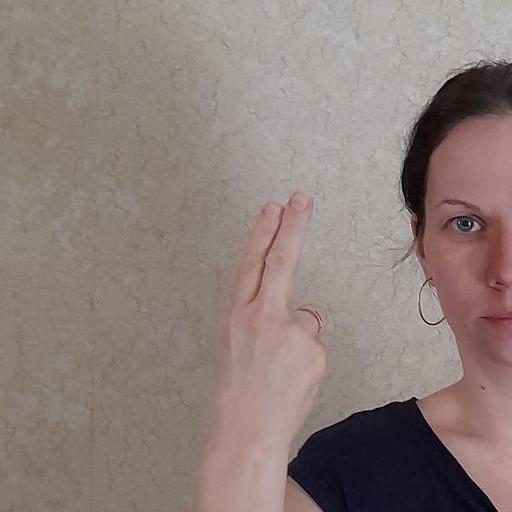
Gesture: two_up_inverted